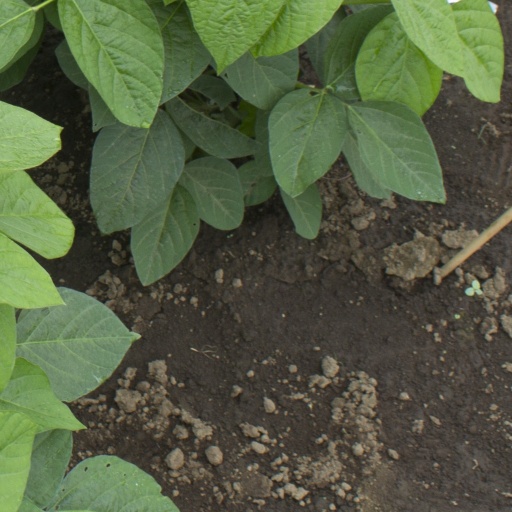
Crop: soybean